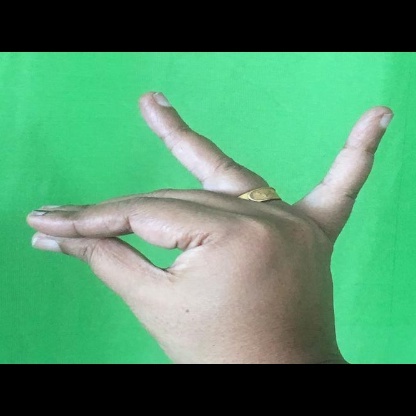
Mudra: Katakamukha